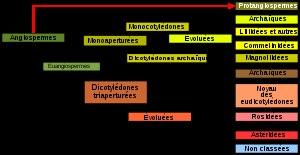
La classification APG II, ou classification phylogénétique, est une classification botanique des angiospermes établie selon les travaux de l'Angiosperm Phylogeny Group.